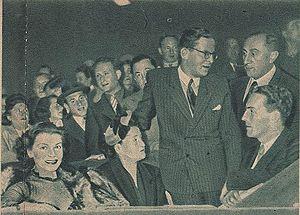
Jerzy Toeplitz, né le 24 novembre 1909 à Kharkov, aujourd'hui Kharkiv en Ukraine, et mort le 24 juillet 1995 à Varsovie, est un historien polonais du cinéma, pédagogue et recteur de l'École nationale de cinéma de Łódź. Il fut le président de la Fédération internationale des archives du film de 1948 à 1972.